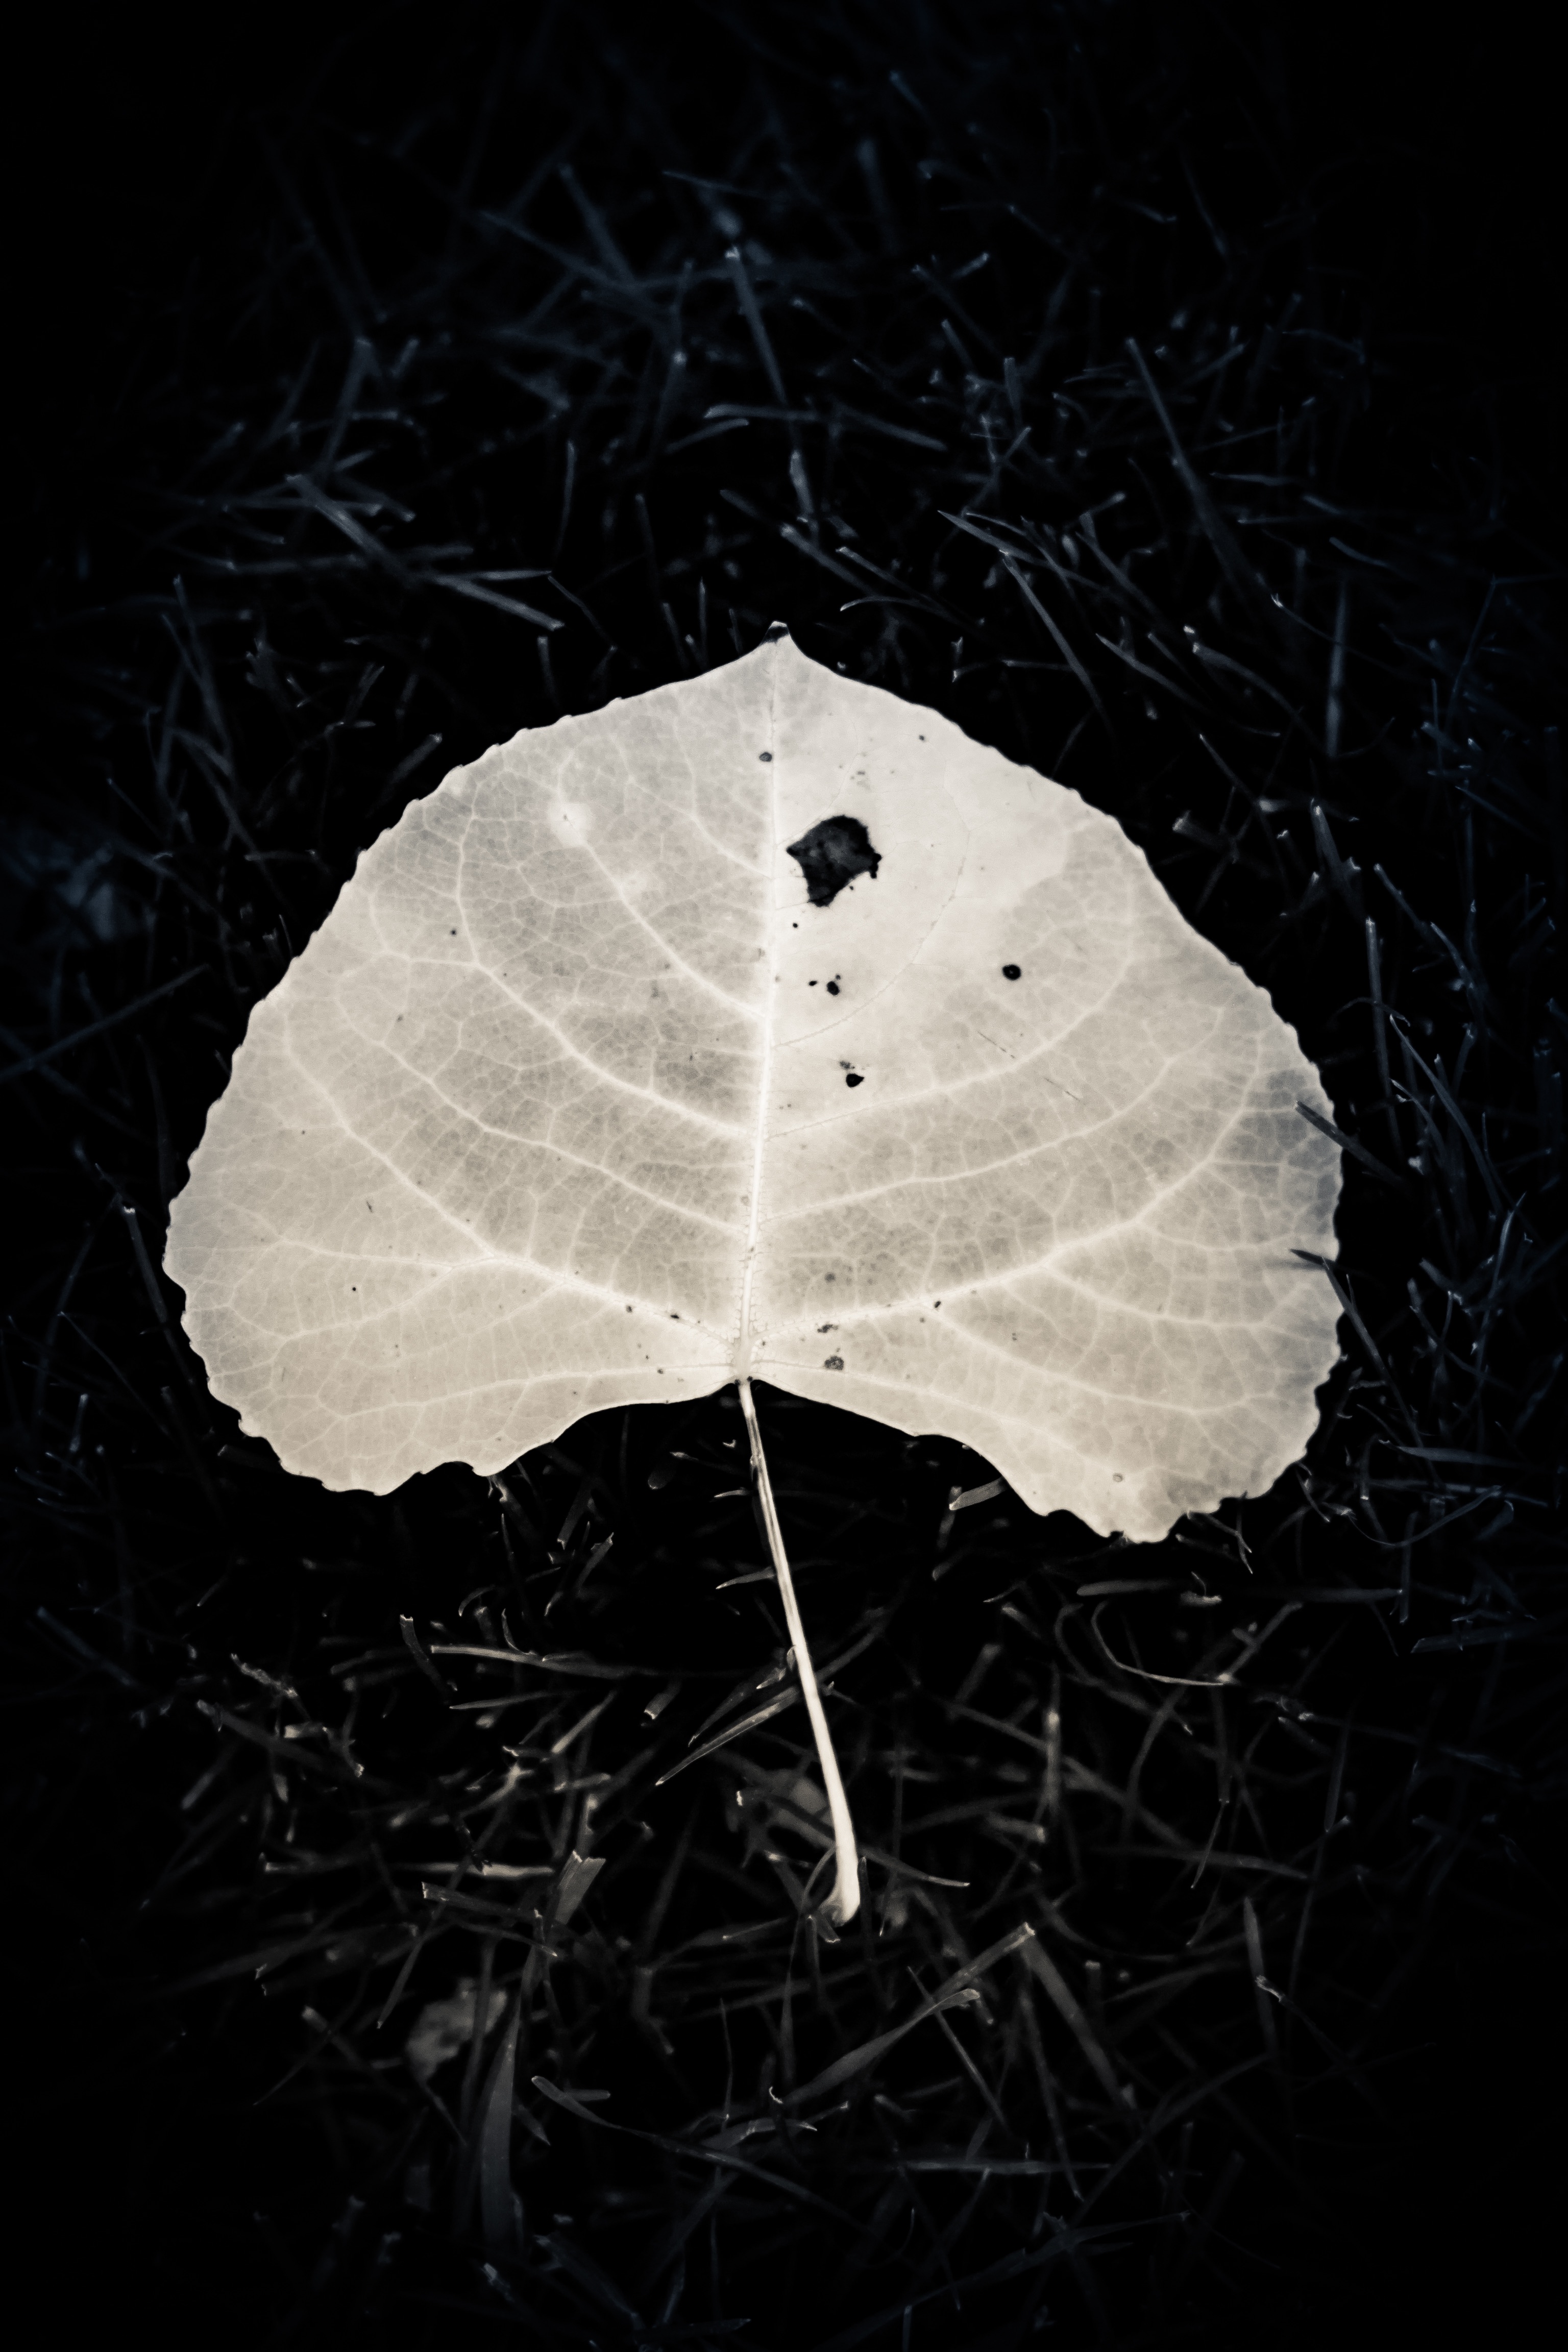
wing, black and white, white, photography, leaf, insect, darkness, butterfly, black, monochrome, invertebrate, symmetry, shape, macro photography, monochrome photography, moths and butterflies